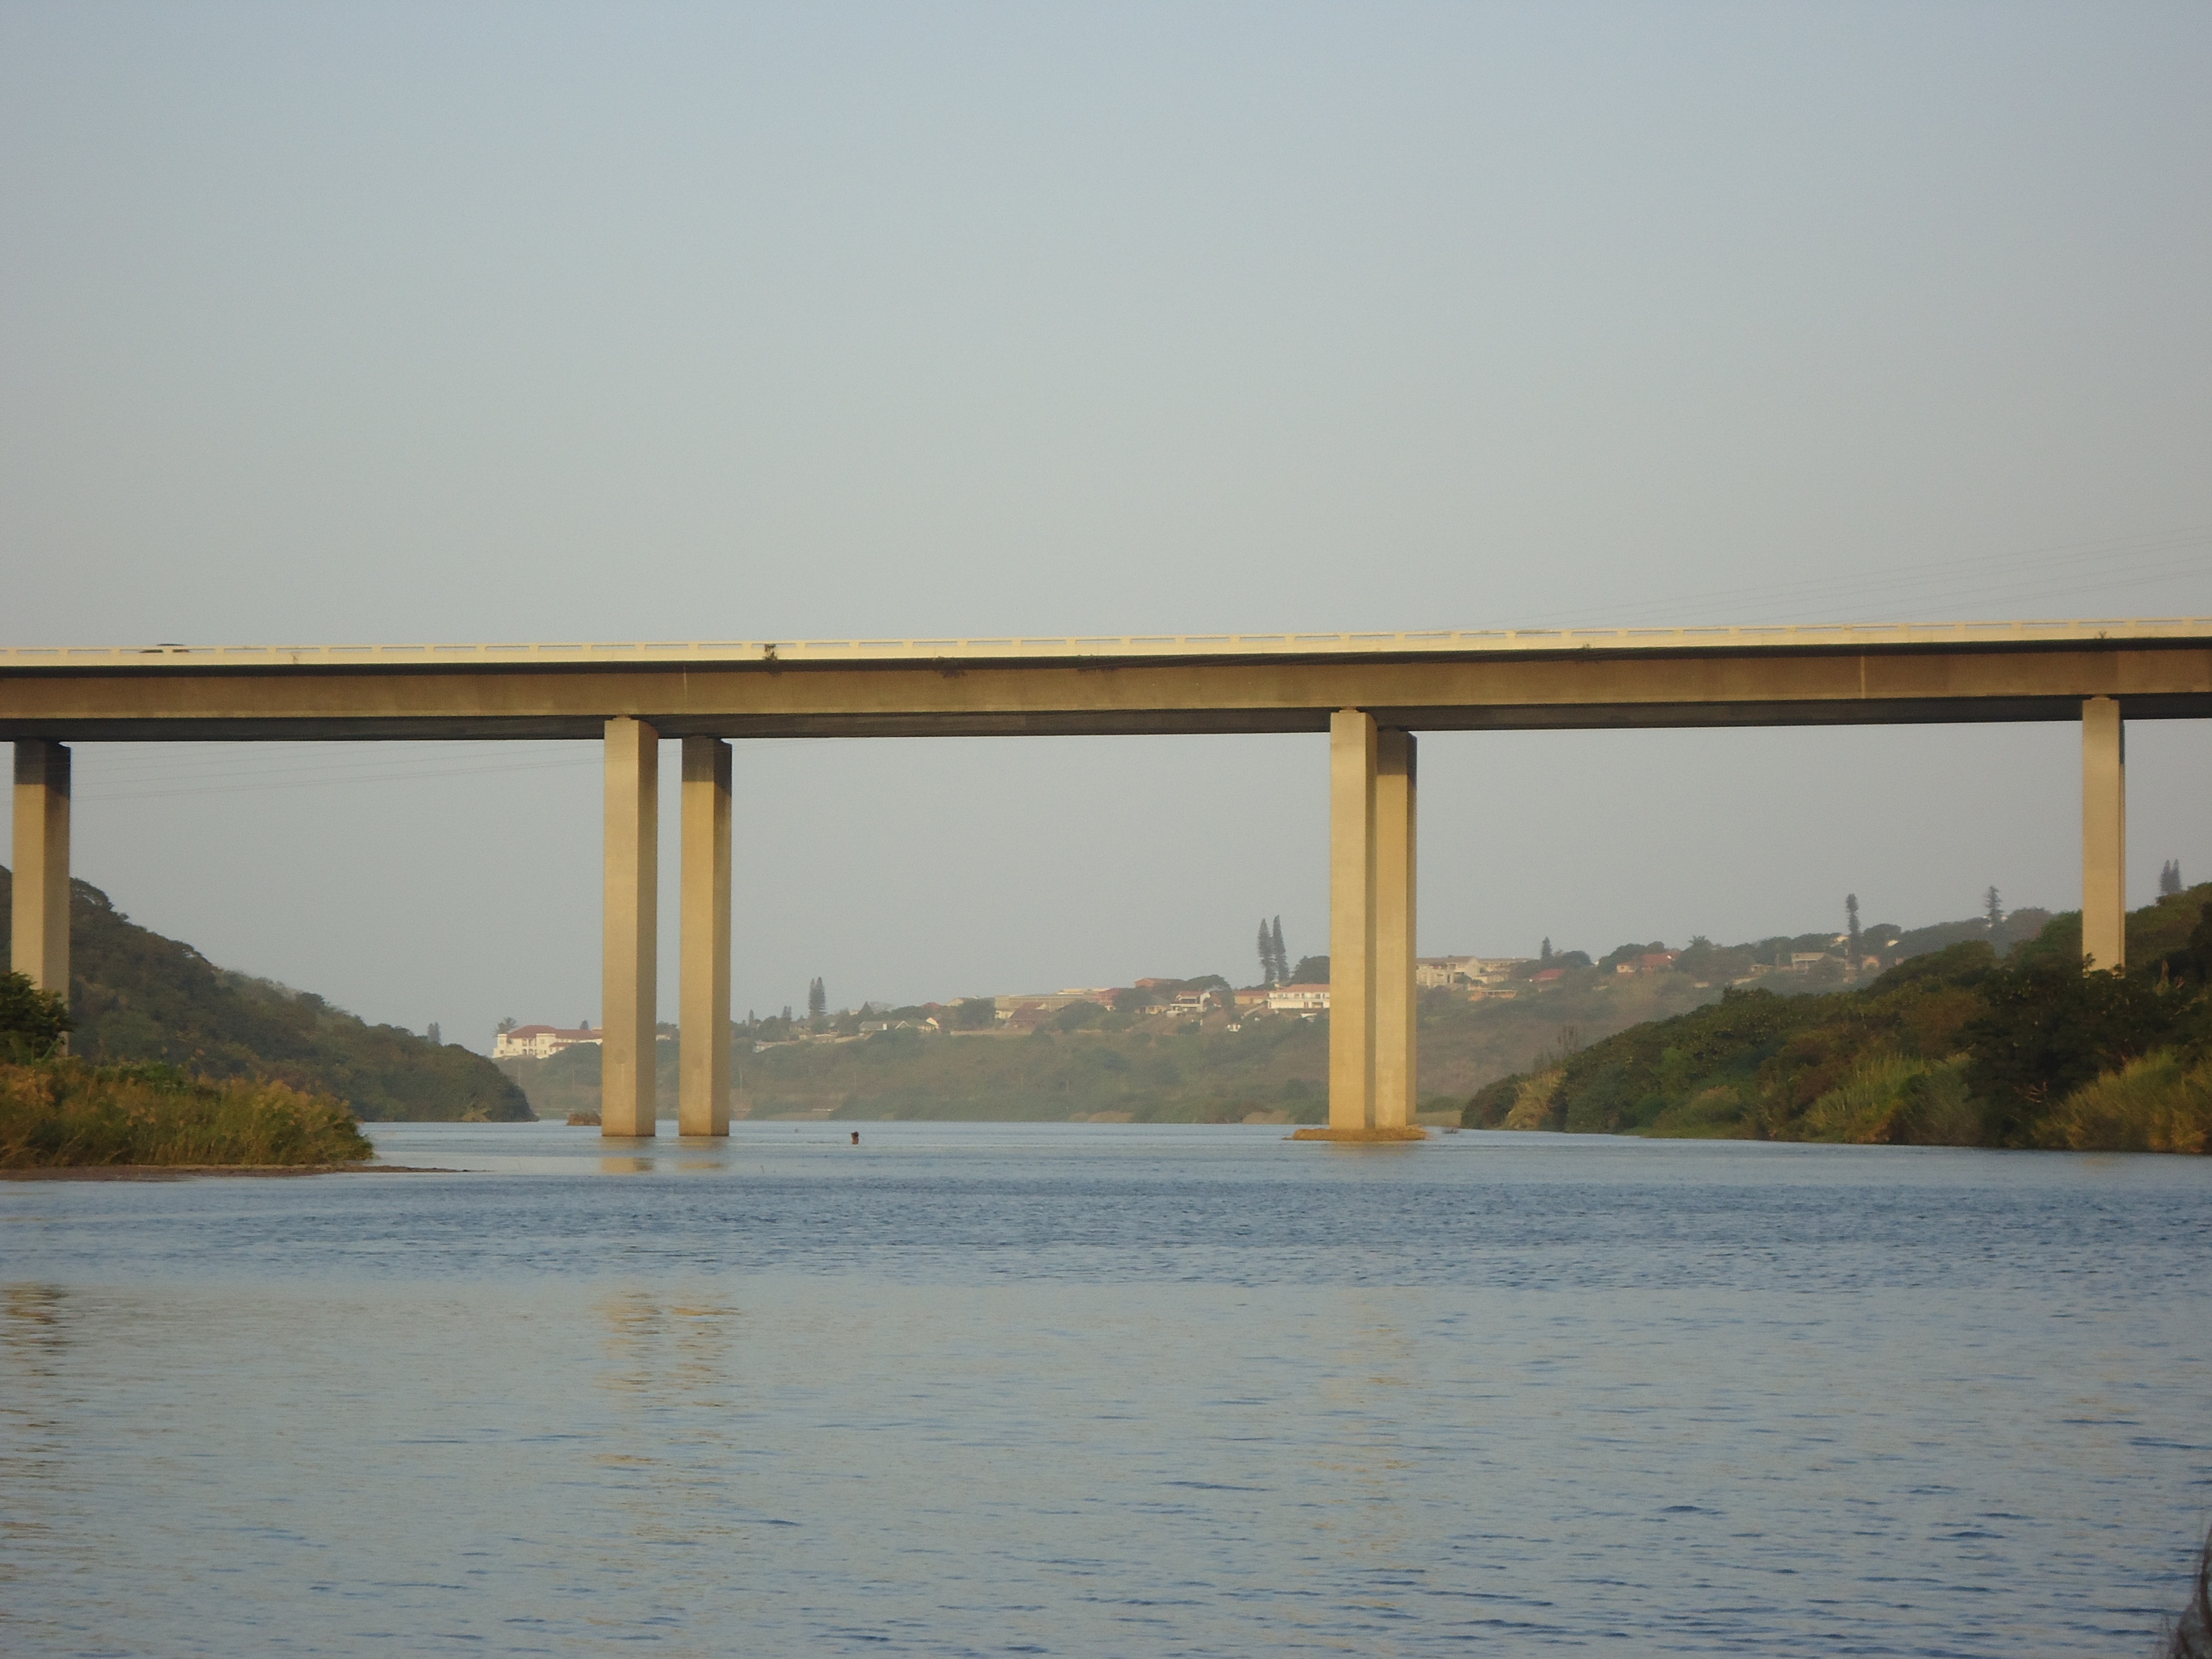
water, bridge, highway, city, urban, river, travel, property, blue, reservoir, outdoors, connect, connection